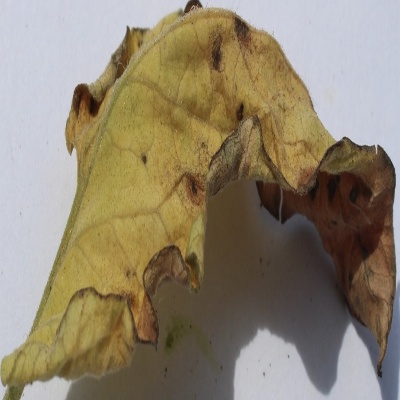
Crop: Tomato
Condition: leaf curl